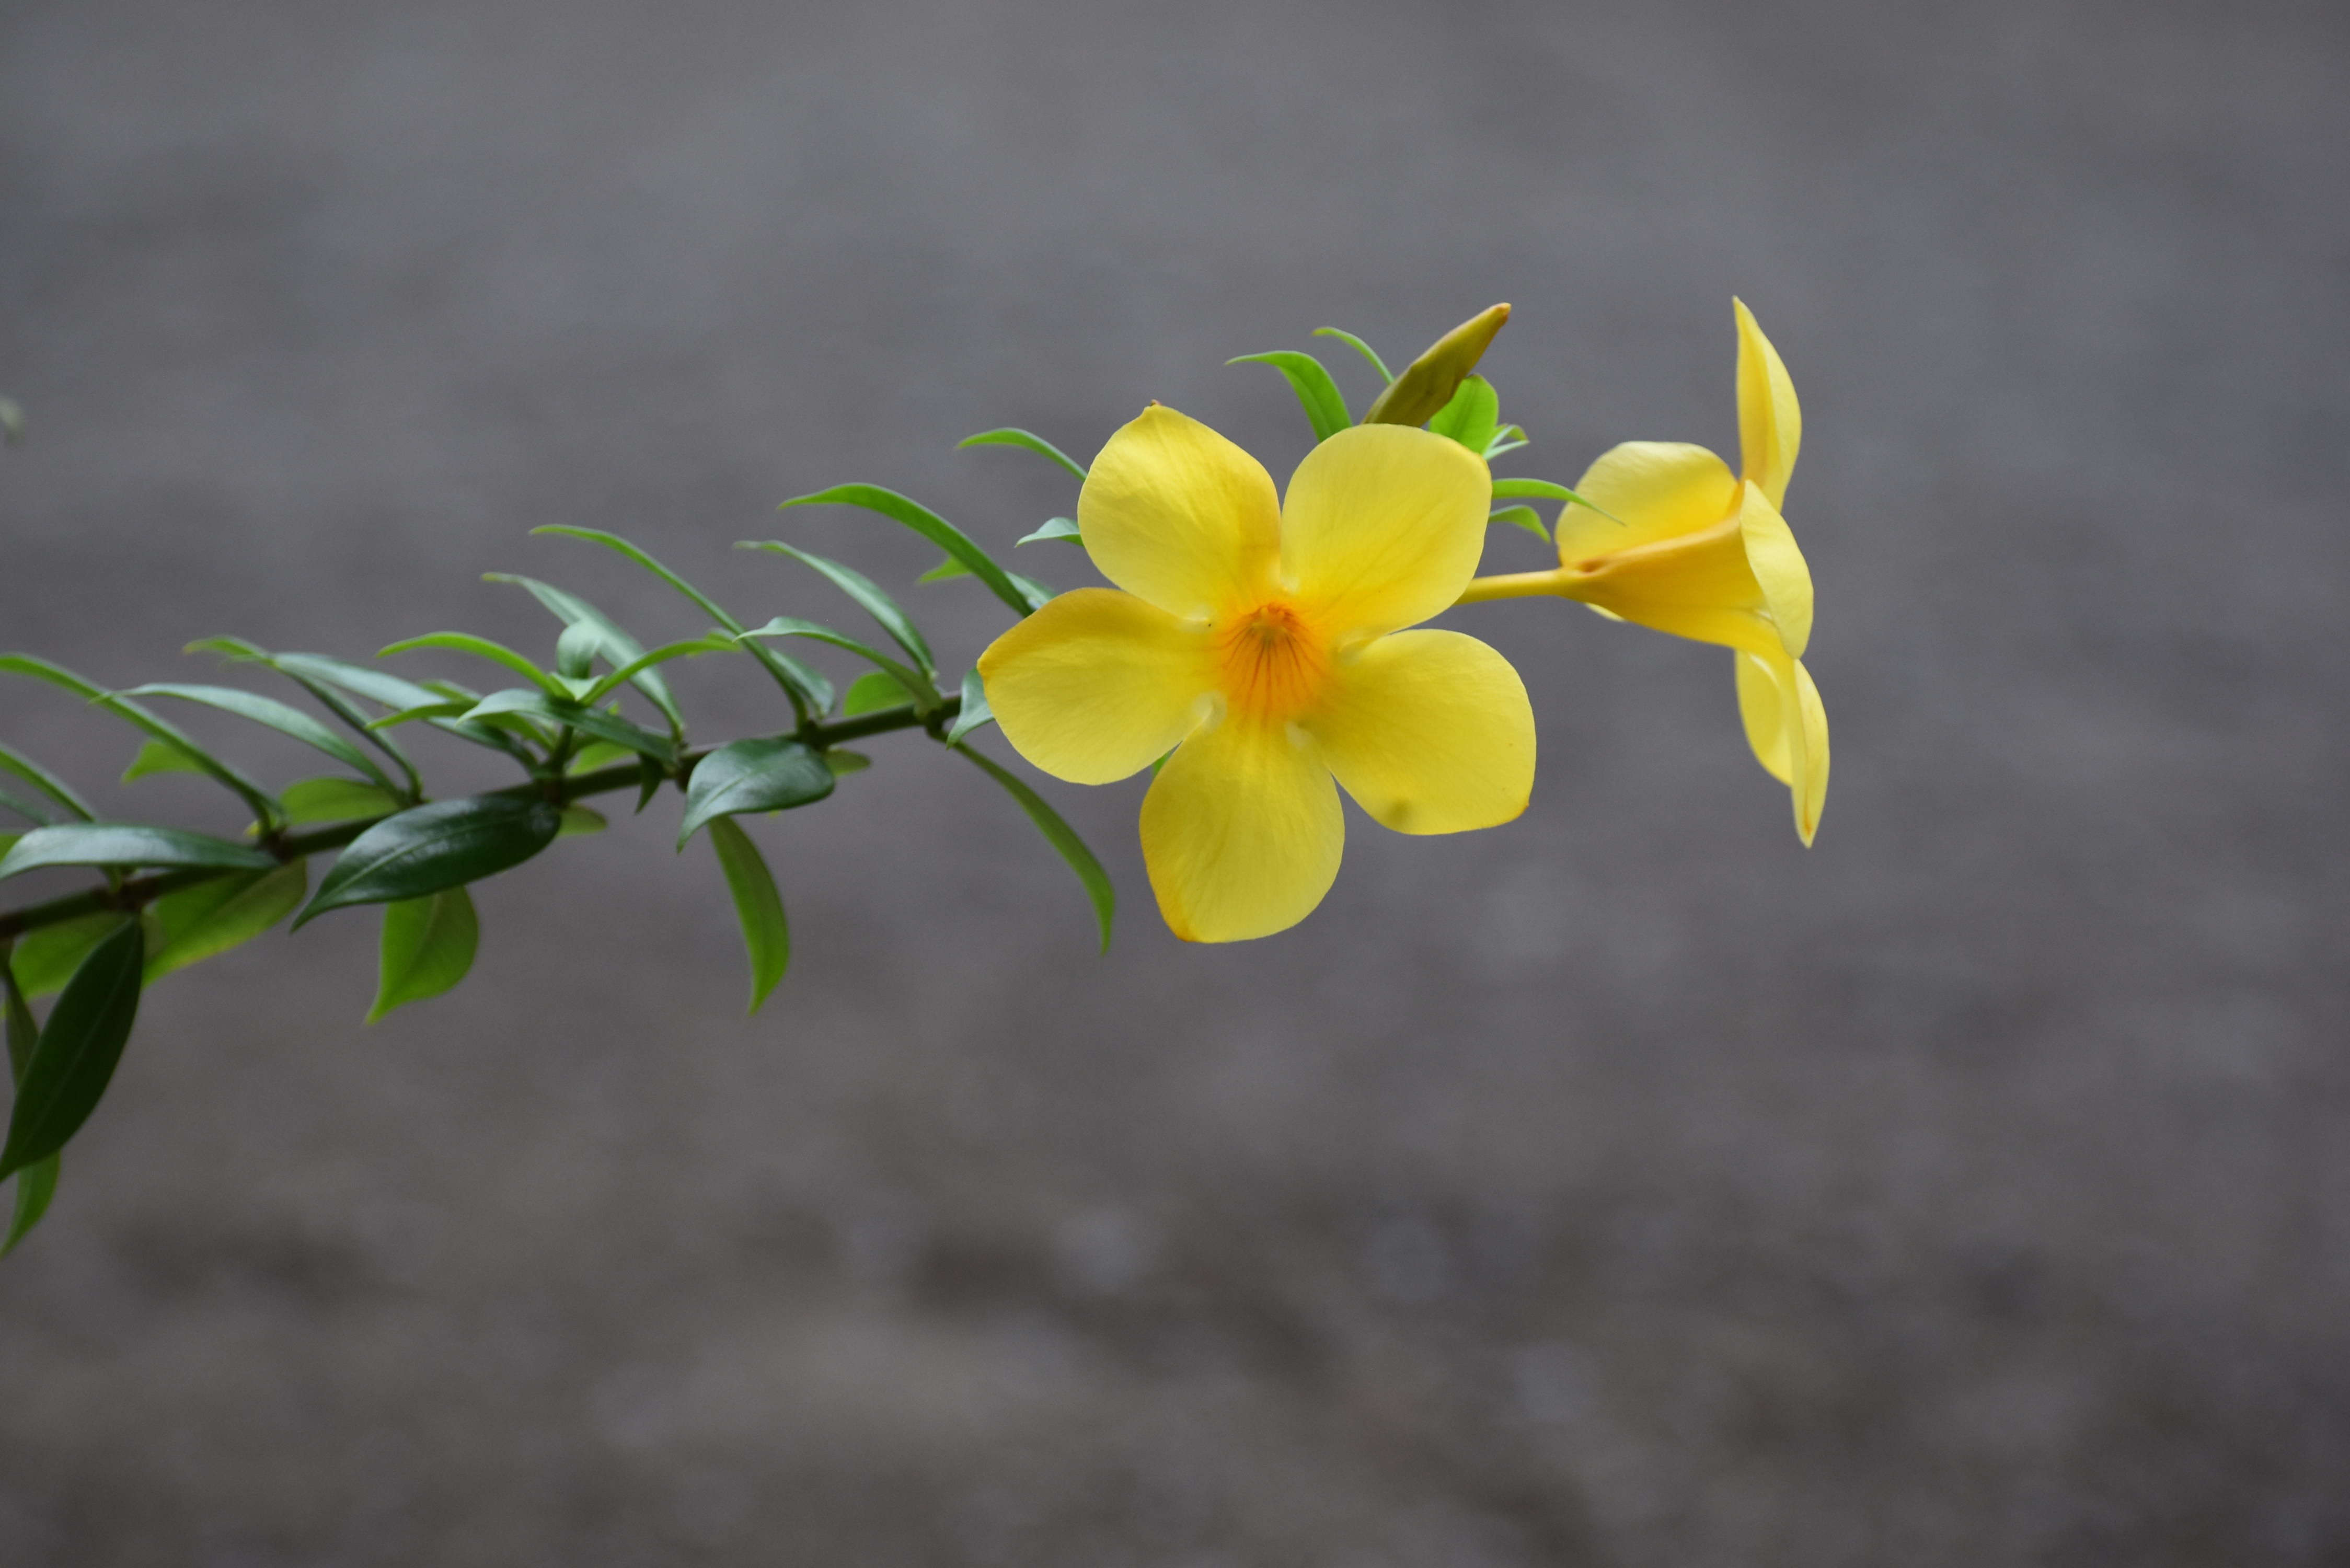
nature, blossom, plant, sunlight, leaf, flower, petal, green, botany, yellow, flora, wildflower, close up, narcissus, caribbean, macro photography, flowering plant, allamanda, yellow bell flower, buttercup flower, golden trumpet flower, saint lucia, plant stem, land plant